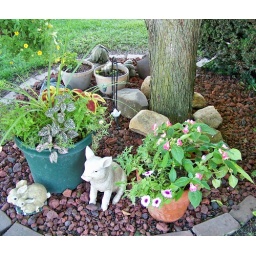
This area so hard to dig in cause of tree roots, so i used pots here.